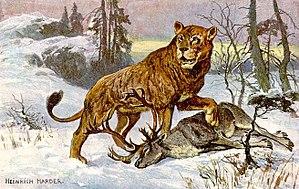
Le lion est une espèce de mammifères carnivores de la famille des félidés. La femelle du lion est la lionne, son petit est le lionceau. Le mâle adulte, aisément reconnaissable à son importante crinière, accuse une masse moyenne qui peut être variable selon les zones géographiques où il se trouve, allant de 180 kg pour les lions de Kruger à 230 kg pour les lions de Transvaal. Certains spécimens très rares peuvent dépasser exceptionnellement 250 kg. Un mâle adulte se nourrit de 7 kg de viande chaque jour contre 5 kg chez la femelle. Le lion est un animal grégaire, c'est-à-dire qu'il vit en larges groupes familiaux, contrairement aux autres félins. Son espérance de vie, à l'état sauvage, est comprise entre 7 et 12 ans pour le mâle et 14 à 20 ans pour la femelle, mais il dépasse fréquemment les 30 ans en captivité.